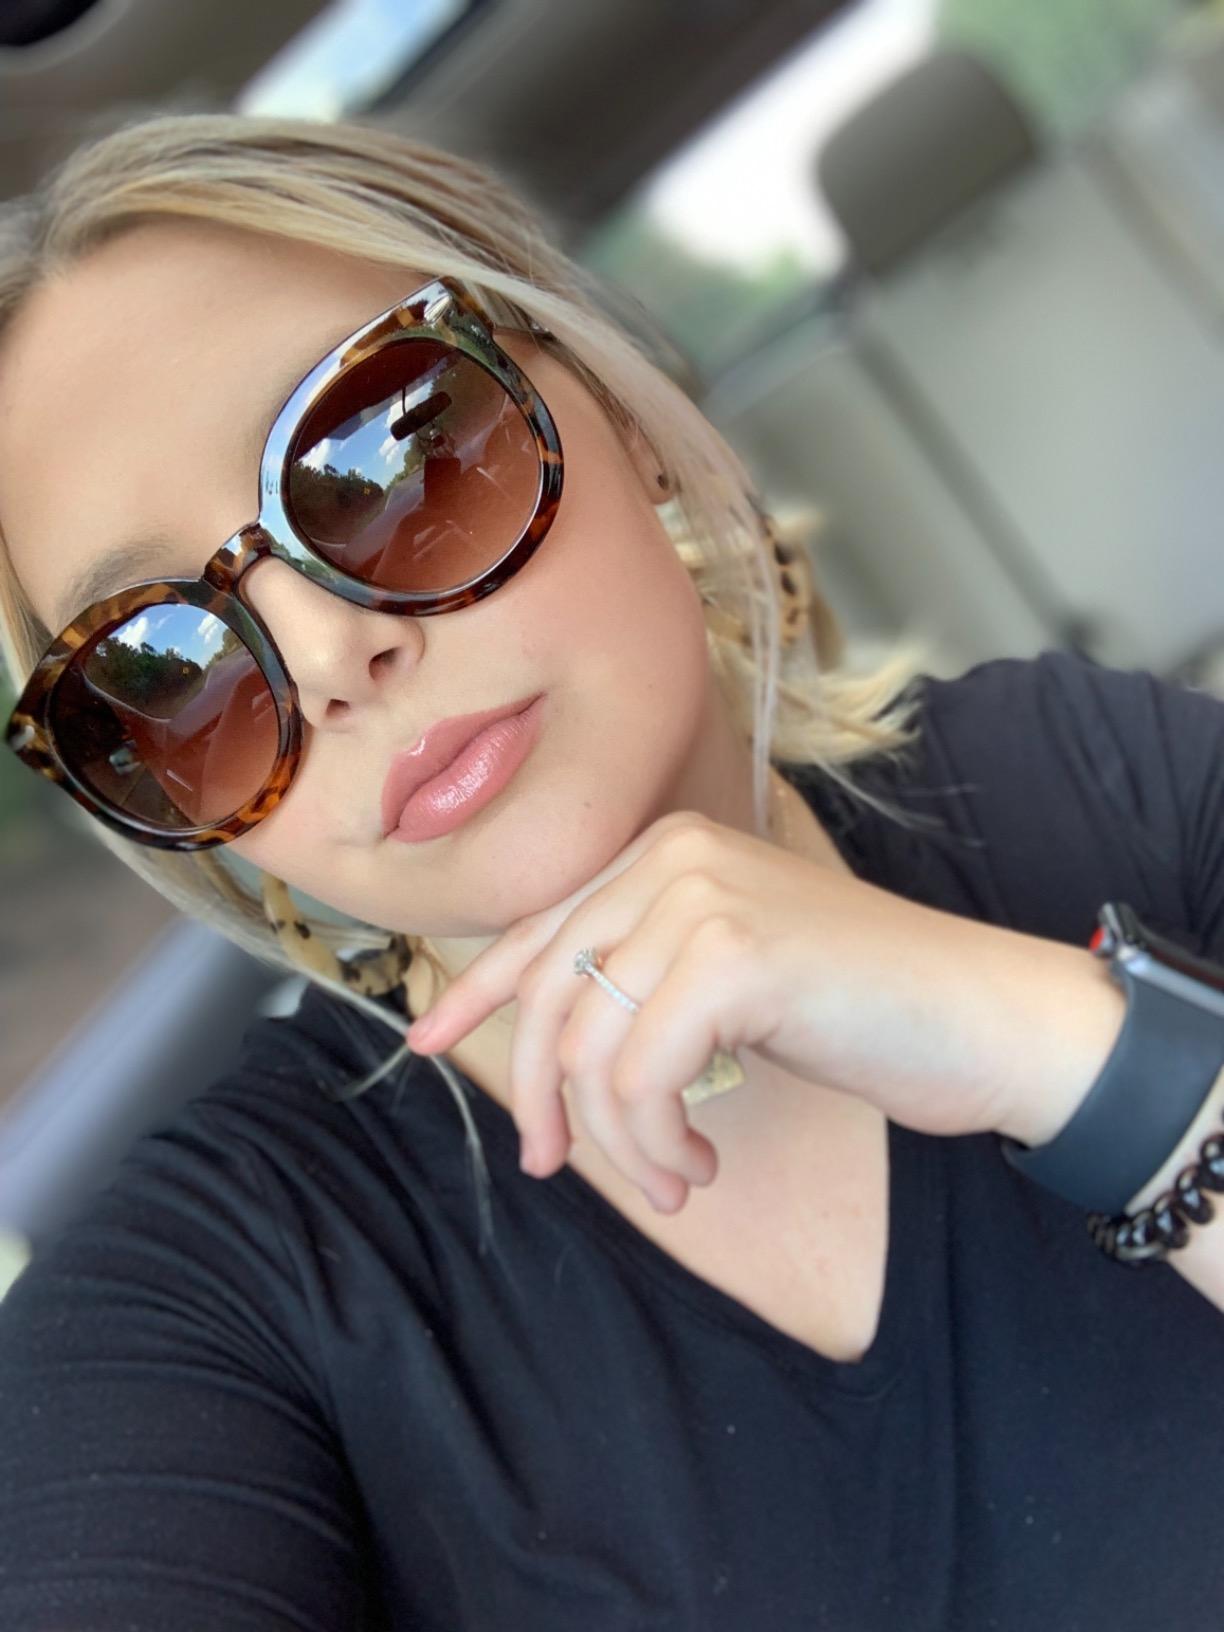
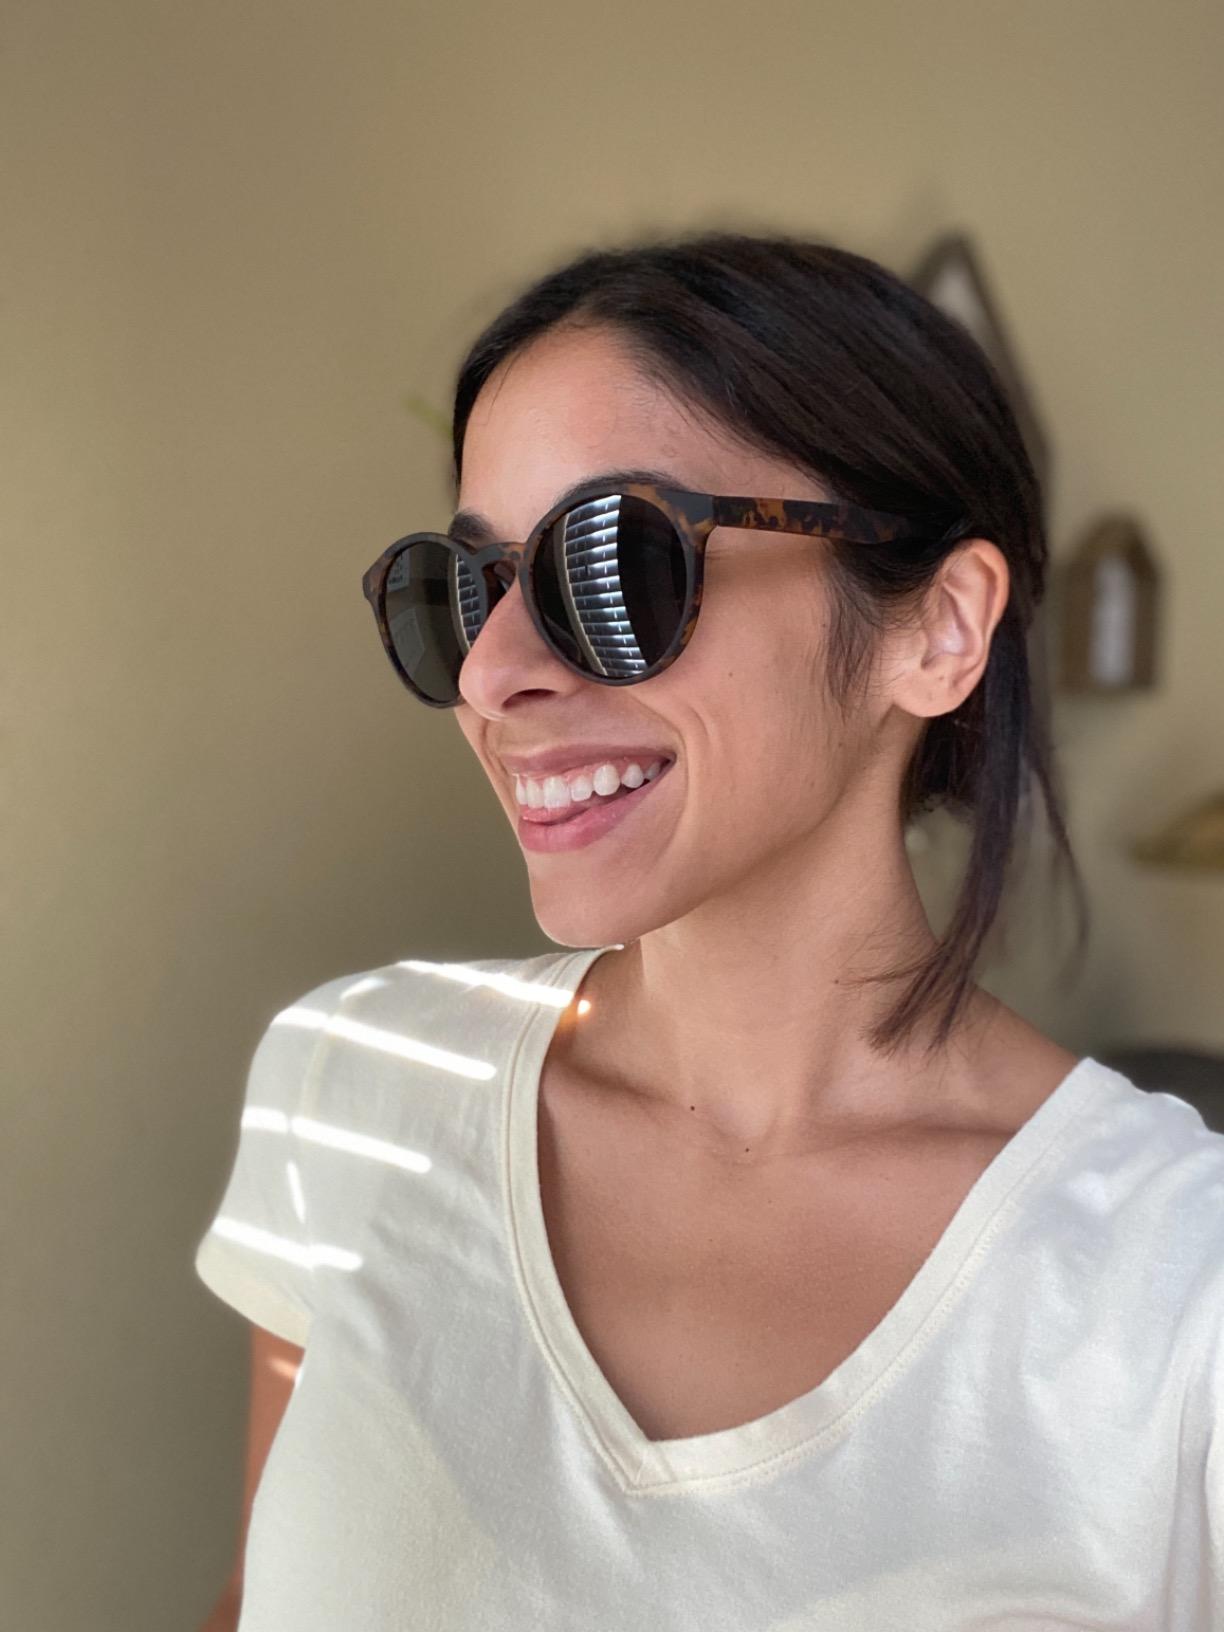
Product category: accessories_sunglasses
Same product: no